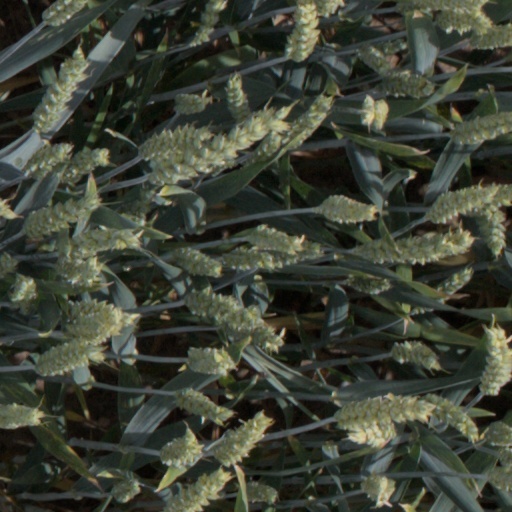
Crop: wheat